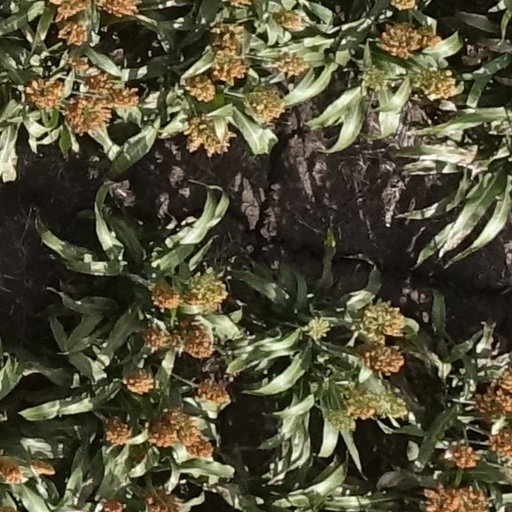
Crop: sorghum